333rd Fighter Squadron

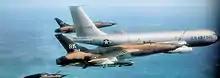
F-105s from the 354th and 333d TFS refueling with a KC-135 from Takhli Air Base

The squadron was deployed to Thailand in late 1965 to Korat Royal Thai Air Force Base for combat operations over Southeast Asia. However, the 333d then transferred to Takhli Royal Thai Air Force Base to relieve the 335th Tactical Fighter Squadron. On 3 December 1965, the 333d deployment was changed from temporary to a permanent change of station, and the squadron was reassigned to the 355th Tactical Fighter Wing at Takhli. Remained in combat operations over Southeast Asia from Thailand until October 1970 when was withdrawn from Thailand as part of the United States' phasedown of operations in the Vietnam War. Began to carry tail code "RK" in March 1968, carried red colors on tail.